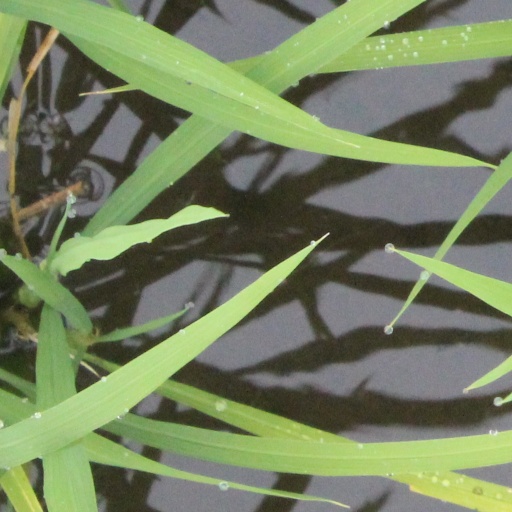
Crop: rice